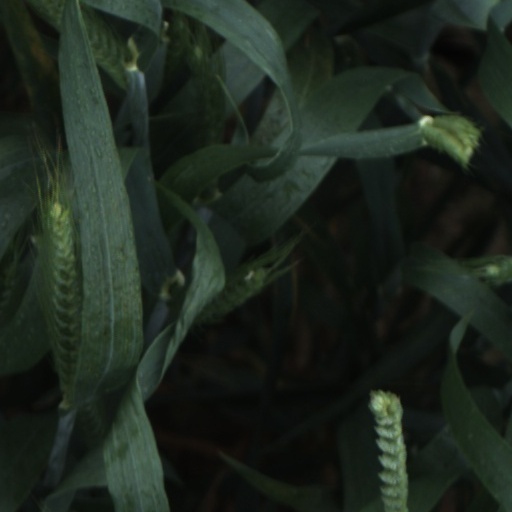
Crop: wheat